The Vivienne

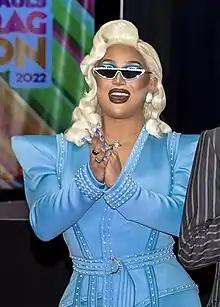
The Vivienne at RuPaul's DragCon LA, 2022

James Lee Williams (12 April 1992 – 3 January 2025), known professionally as The Vivienne, was a British drag queen from Colwyn Bay, Wales, and winner of the first series of "RuPaul's Drag Race UK" in 2019. They later competed in the seventh season of "RuPaul's Drag Race All Stars" in 2022 and became the first drag performer to compete on "Dancing on Ice", placing third in the fifteenth series in 2023. In 2015, before the release of "Drag Race UK," they were the UK drag ambassador for the American series "RuPaul's Drag Race".